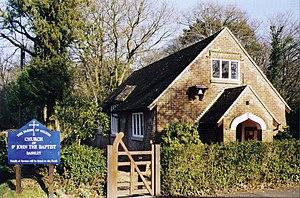
Bashley est un village du sud du Hampshire, en Angleterre. Il se trouve dans la New Forest à la périphérie de New Milton et se trouve 2 milles du Solent.